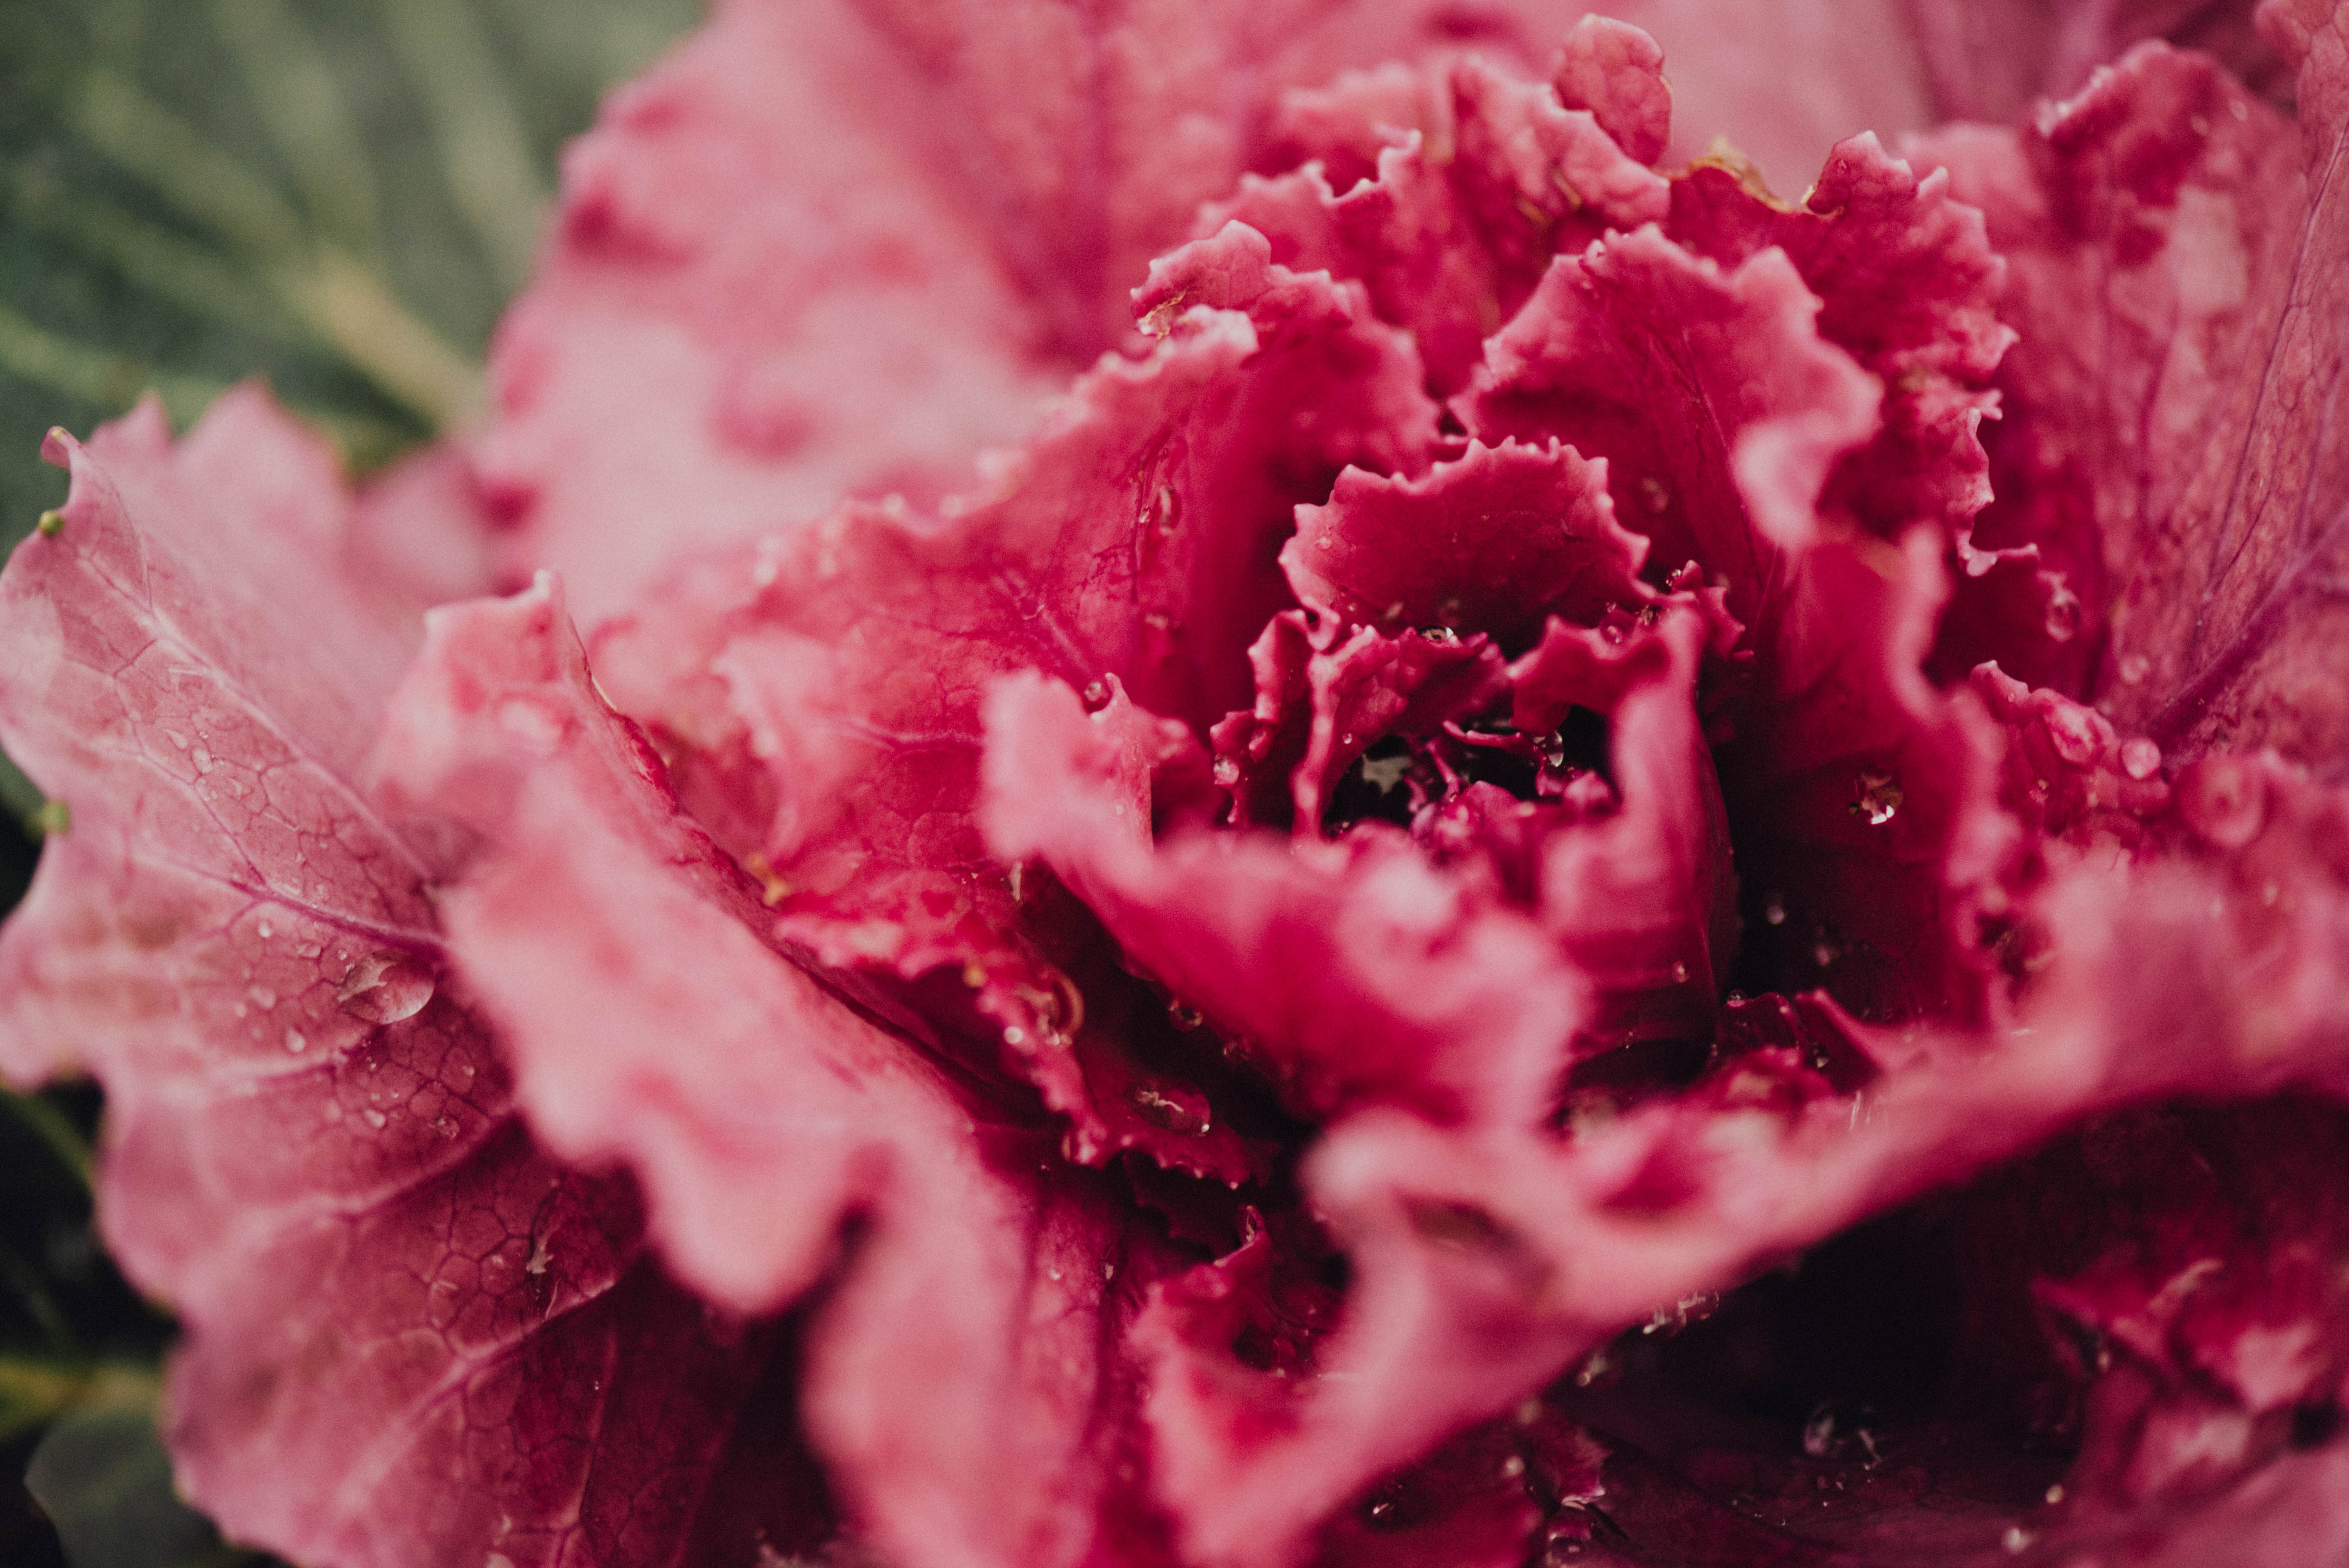
blossom, plant, photography, leaf, flower, petal, red, pink, flora, close up, cabbage, macro photography, flowering plant, land plant, ornamental cabbage